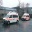
Label: ambulance